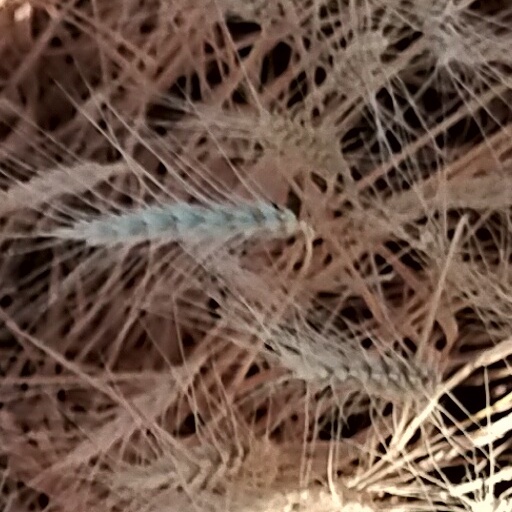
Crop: wheat